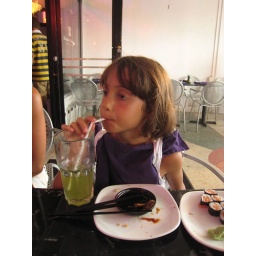
And she loves it (note the number of pieces of sushi in the white plate in the sequence of pics)